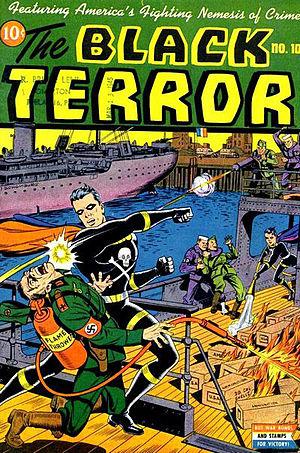
L’âge d'or des comics est, dans l'histoire de la bande dessinée américaine, la période qui va de 1938 à 1954. En 1933, Max Gaines crée le format du comic book qui consiste à rééditer des bandes dessinées à succès, appelées comic strips, déjà publiées dans les journaux, mais c'est en 1938, avec l'apparition dans les pages d'Action Comics de Superman, archétype du super-héros, que l'on date le plus souvent le début de cette période. Le comic book est alors un élément important de la culture populaire ; le prix est modique, et les ventes atteignent souvent le million d'exemplaires. L'entrée en guerre des États-Unis en 1941 ne nuit pas à la bonne santé du secteur ; au contraire, les super-héros patriotiques attirent un important lectorat, dont de nombreux militaires envoyés sur le front.